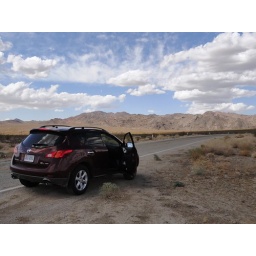
Our car by the road